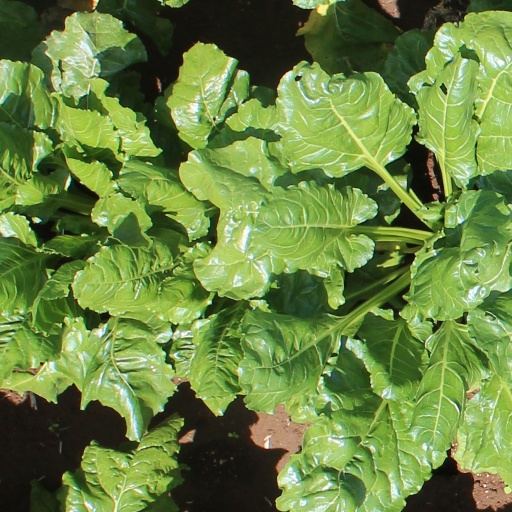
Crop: sugar beet